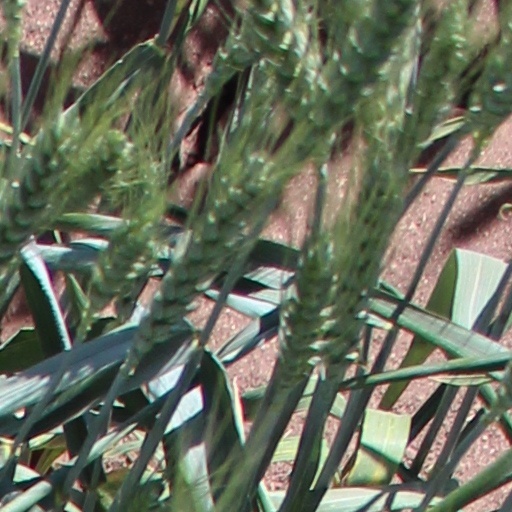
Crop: wheat